Smallest organisms

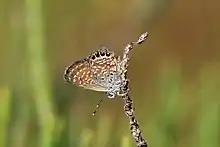
Western pygmy blue ("Brephidium exilis thompsoni")

The smallest sea cucumber, and also the smallest echinoderm, is "Psammothuria ganapati", a synaptid that lives between sand grains on the coast of India. Its maximum length is .